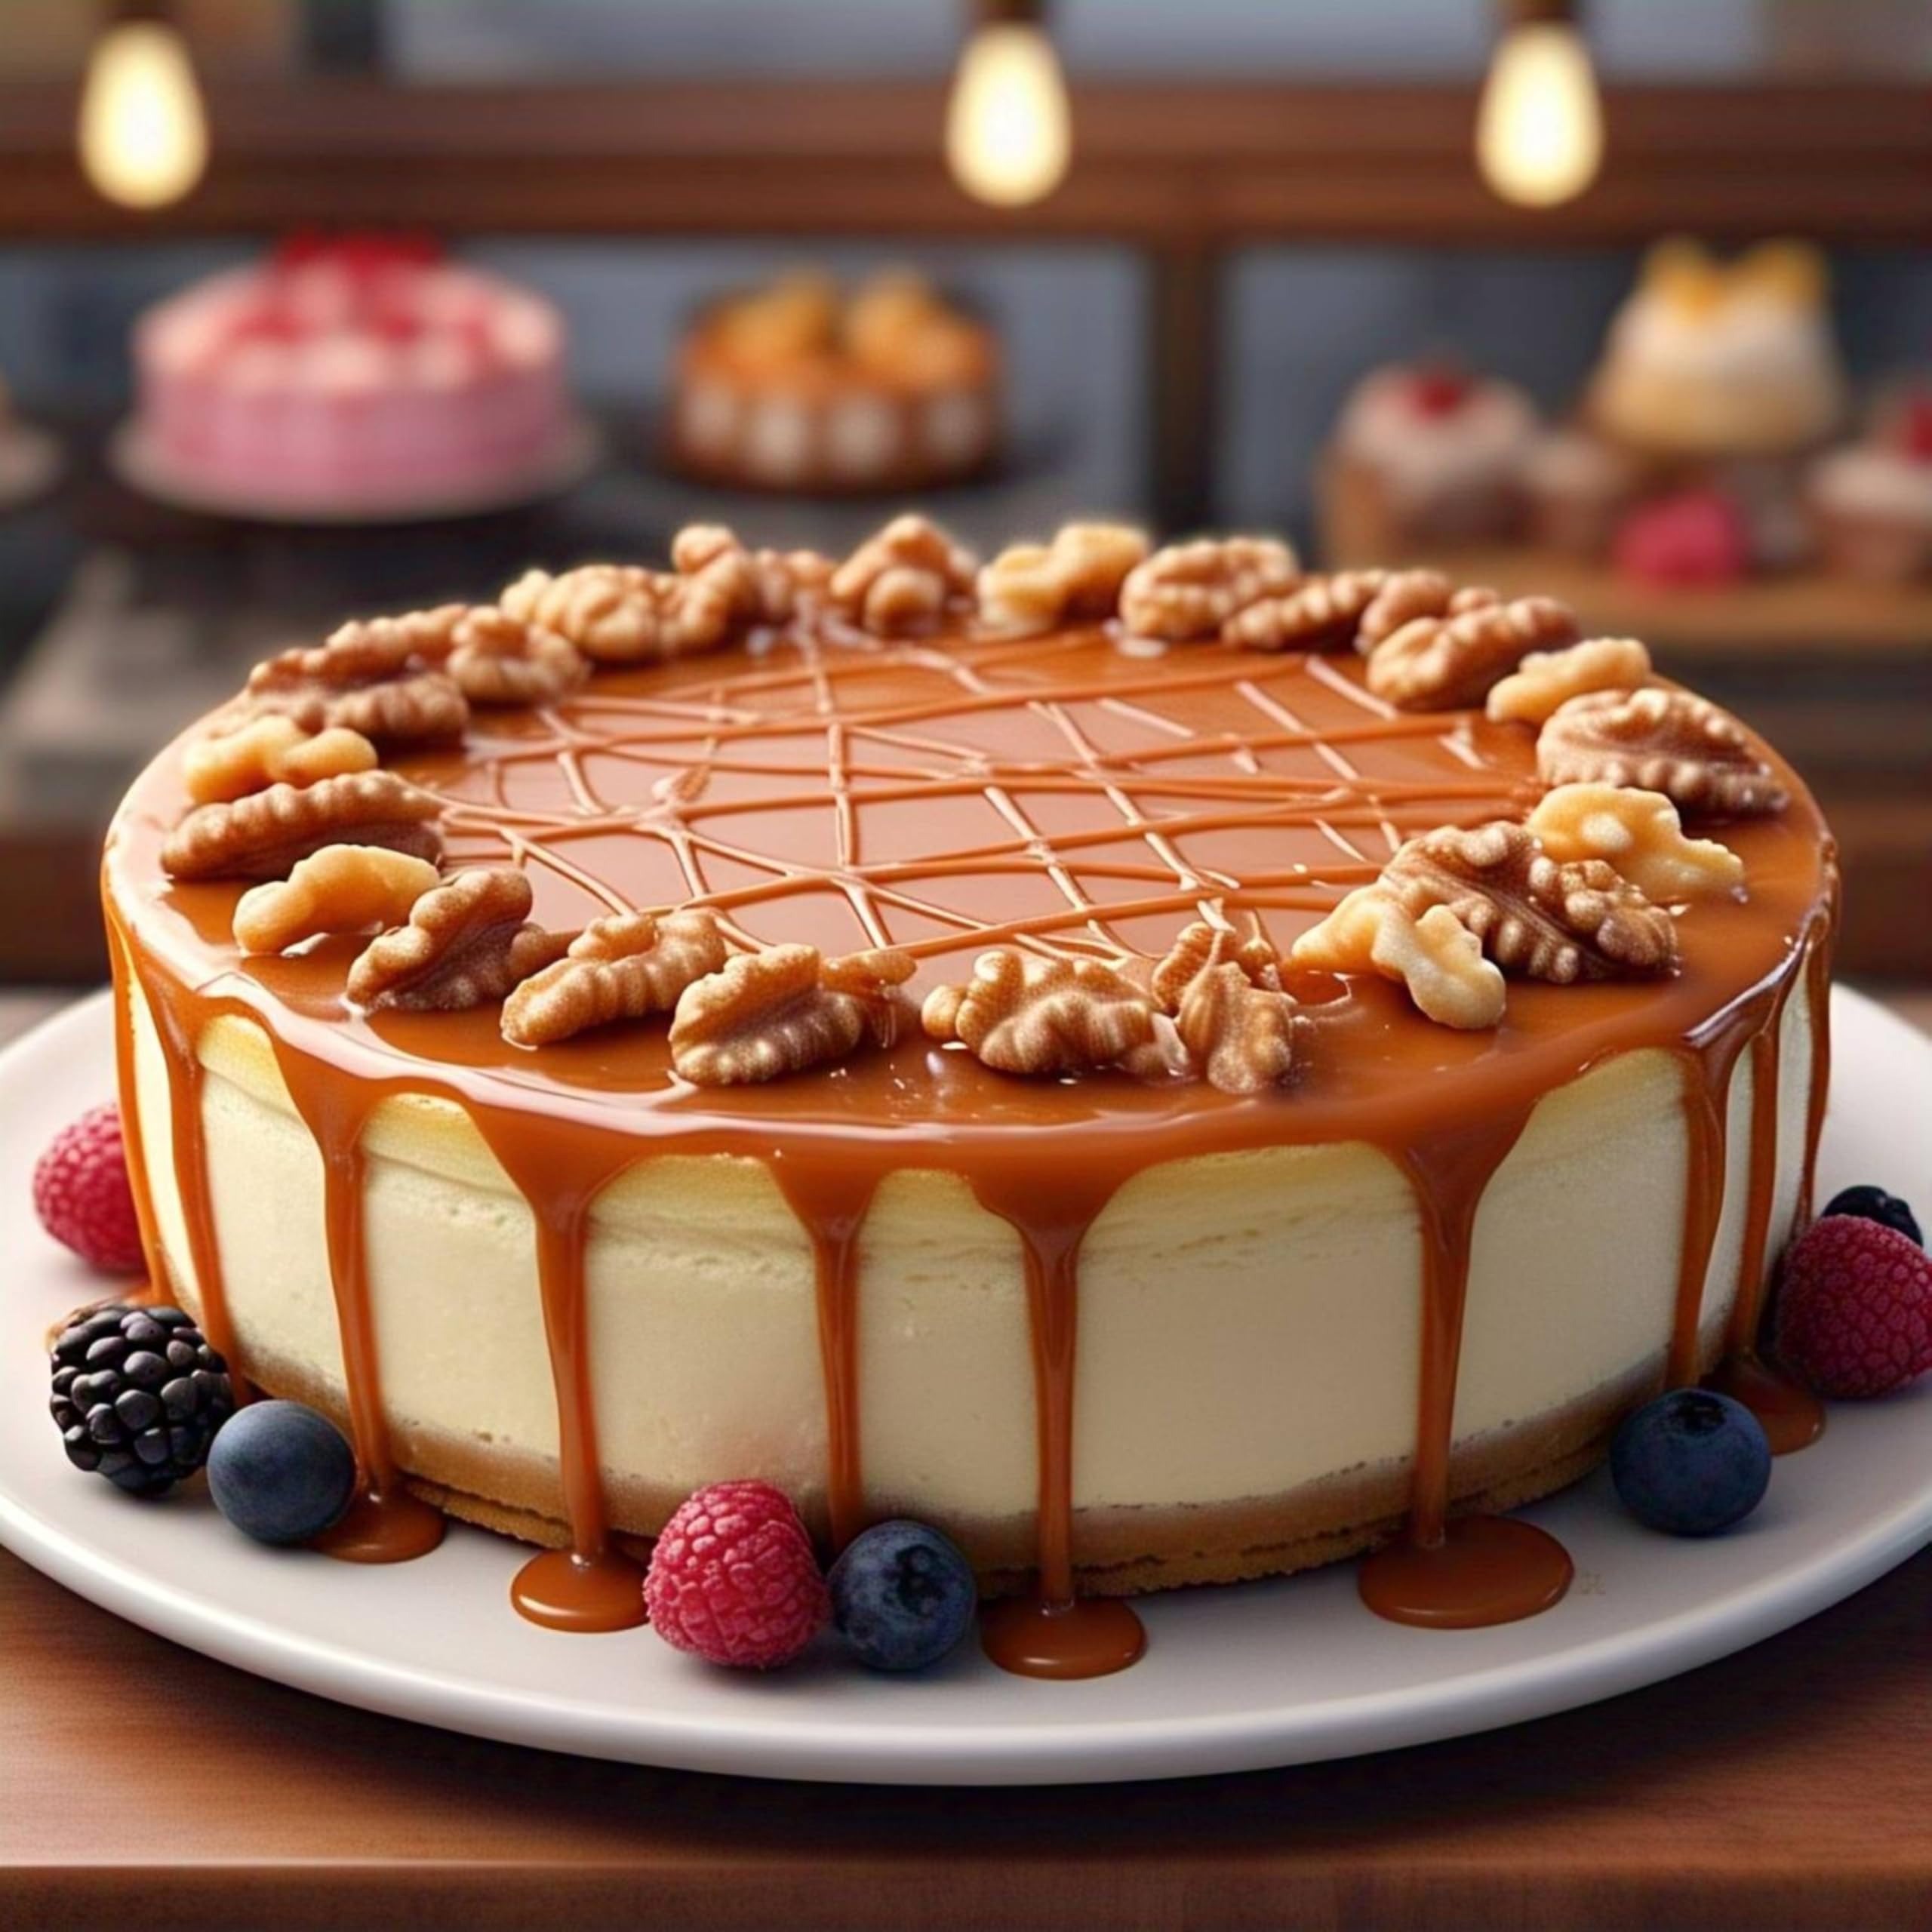
Item Name: Andy Anand Luxurious Caramel Walnut Cake 9" - 2 lbs | Freshly Baked, Gourmet Gift, Natural Ingredients, Preservative-Free - Exquisite & Moist, Ideal for Celebrations
Bullet Point 1: This Amazing Caramel Walnut Cake Is Tangy Sweet And Out Of This World, One Word Is Simply Delicious And An Amazing Combination. The Union Of Style And Simplicity, Our Signature Cake Combines A Sophisticated New York–Style Recipe Made In A Traditional Way. This Classic Cake Has A Silky Texture And A Rich, Sweet Flavor That Pairs Well With Fresh Fruit Or A Drizzle Of Warm Chocolate. Moist And Delicious, This Decadent Delight Is Perfect For Any Celebration.
Bullet Point 2: This Traditional Cake Is Sure To Make Anyone’s Taste Buds Tingling With Delight! The Rich Creamy Flavor Is Sure To Make You Start Craving More! You’ll Be Pleasantly Surprised By The Richness Of The Taste! The Symphony Of Flavors Will Burst In Your Mouth.
Bullet Point 3: Handcrafted Excellence: Simple, Classic, And Delicious, The Dessert Measures 9 Inches In Diameter And Weighs 2 Pounds, Our Artisan Bakers Masterfully Creating An Addictive, Melt-In-Your-Mouth Texture That Hooks Customers From The First Bite.
Bullet Point 4: The Perfect Present For Your Loved Ones! Make Your Loved Ones' Special Day Even More Fun! This Tasty Cake Is 2 Pounds. Every Bite Offers A Burst Of Flavor That Is Sure To Keep Your Friend’s Taste Buds Tingling With Delight!
Bullet Point 5: All Cakes Are Handmade Using Traditional Methods, Resulting In Slight Variations And Uniqueness In Each Cake. They Are Free From Any Artificial Chemicals Or Preservatives, Ensuring Freshness And Quality.
Product Description: <br>Indulge in the finest bakery cakes fresh from our kitchen, crafted to perfection for any celebration. Our birthday cakes for delivery are prepared using premium ingredients, ensuring each bite is moist and flavorful. Whether you're planning a birthday or just treating yourself, our fresh cakes and desserts will add a delightful touch to any occasion. Explore a variety of cakes for sale and enjoy the convenience of bakery birthday cakes delivered fresh to your doorstep. Perfect for every sweet moment, from family gatherings to special surprises!</br> <br>Celebrate your special moments with our delicious cakes from bakery, made fresh daily to guarantee premium quality. We offer a wide selection of birthday cakes for delivery, perfect for any event or gathering. Our bakery birthday cakes delivered fresh ensure that every cake arrives just as soft and decadent as it was when it left our kitchen. From breads & bakery to fresh cakes and desserts, we have everything you need to sweeten your celebrations. Order now and enjoy desserts fresh bakery cake, customized and ready for quick cakes for delivery straight to your home!</br><br>Thanks for Helping Children</br> <br>As a part of our philanthropic efforts 15% of the sales proceeds are donated to Schools where children are given free education. Over 2 million Dollars have already been donated.</br> Make a Difference in a Child’s life. !!!
Value: 32.0
Unit: Ounce

Price: 62.84